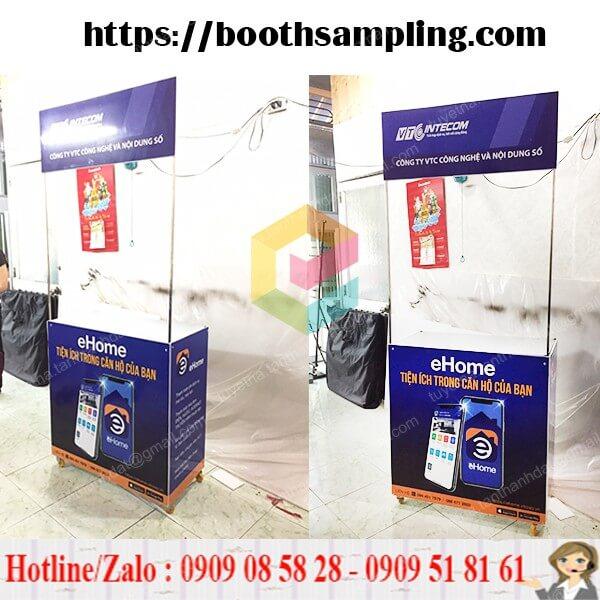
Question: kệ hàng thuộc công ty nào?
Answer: kệ hàng thuộc công ty vtc công nghệ và nội dung số